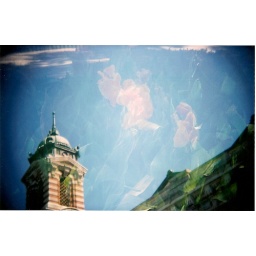
flowers in the sky